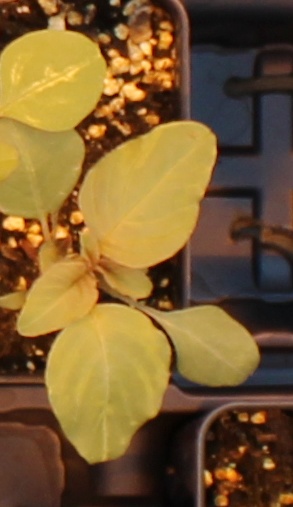
Label: Palmer Amaranth